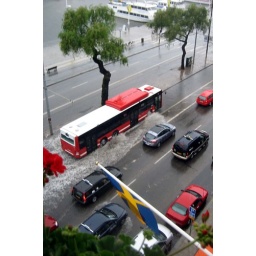
Bus sprays a car in a deluge rainstorm as we gleefully watch from our hotel window at Nybrokajen, Ostermalm, Stockholm.